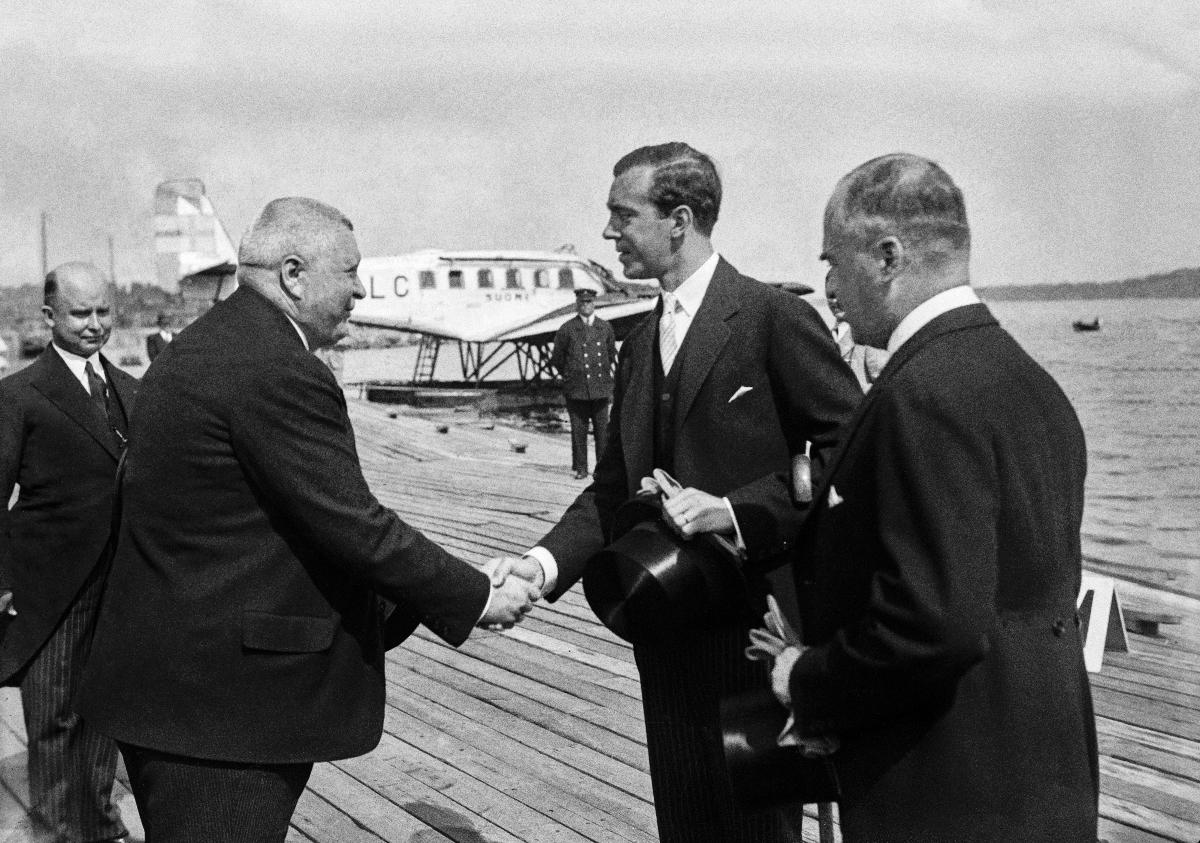
Ruotsin Prinssi Kustaa Adolf Suomessa 1934
Sveriges Prins Gustaf Adolf i Finland 1934; Prince Gustaf Adolf of Sweden in Finland 1934
sisällön kuvaus: Ruotsin prinssi Kustaa Adolf Suomessa 1934. content description: Prince Gustaf Adolf of Sweden in Finland 1934. innehållsbeskrivning: Sveriges prins Gustaf Adolf i Finland 1934.
Kuvaaja: Sundström, Hugo, kuvaaja
Vuosi: 1934
Paikka: Suomi, Uusimaa, Helsinki
Aiheet: kuninkaalliset; prinssit; vierailut; valtiovierailut; kuusenoksat; HBL; royalty; princes (royalty); visits; state visits; royalties; princes; Swedish prince; prince of Sweden; sprig of spruce; kungligheter; prinsar; besök; statsbesök; visit; grankvistar